Stećak

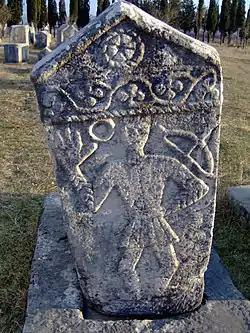
Although "gable-shaped with a slab pedestal" is not the most represented form of stećak (9%), they are usually the most elaborately and richly decorated ones.

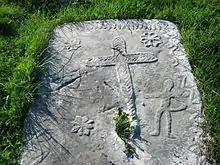
A slab stećak at Cista Velika

Stećak (plural stećci; Cyrillic стећак, стећци) is the name for monumental medieval tombstones, that lie scattered across Bosnia and Herzegovina, and the border parts of Croatia, Montenegro and Serbia. An estimated 60,000 are found within the borders of modern Bosnia and Herzegovina and the rest of 10,000 are found in what are today Croatia (4,400), Montenegro (3,500), and Serbia (2,100), at more than 3,300 odd sites with over 90% in poor condition. They are cut in a variety of recognizable stećak forms, with certain percentage being richly decorated and some individual stećci also containing inscriptions in form of epitaphs.